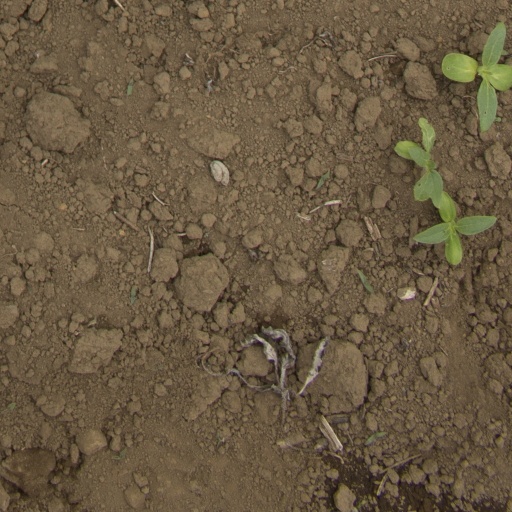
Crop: Jerusalem artichoke